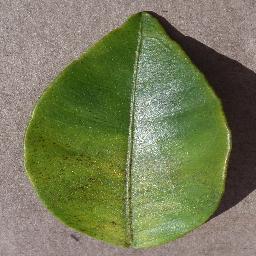
Label: Orange___Haunglongbing_(Citrus_greening)